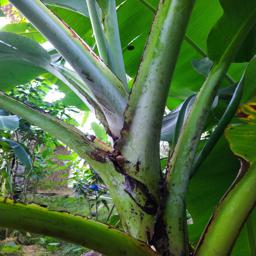
Label: JAHAJI STEM